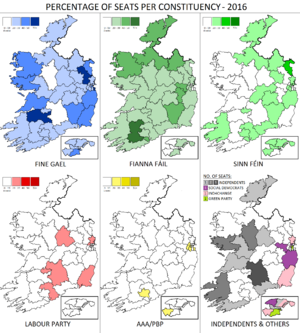
Les élections législatives irlandaises de 2016 ont lieu le 26 février 2016, à la suite de la dissolution du 31ᵉ Dáil Éireann, chambre basse de l'Oireachtas, par le président Michael D. Higgins, après une demande en ce sens du Taoiseach, Enda Kenny.